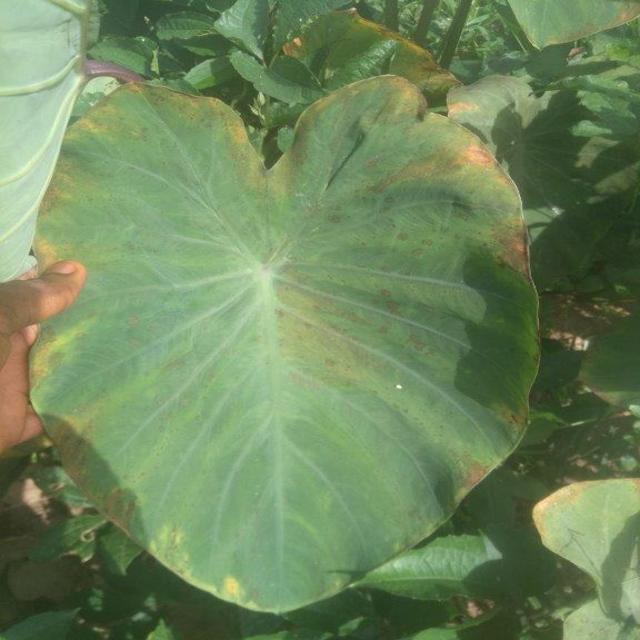
Label: Mid_Blight